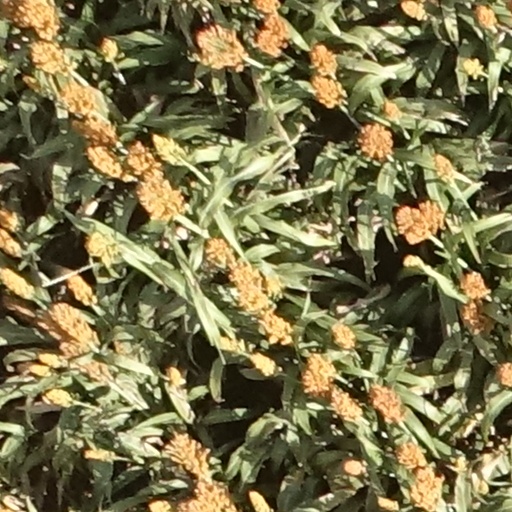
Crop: sorghum